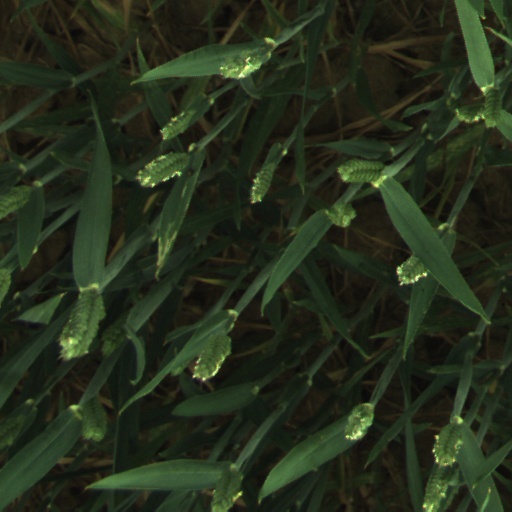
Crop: wheat